George Fried

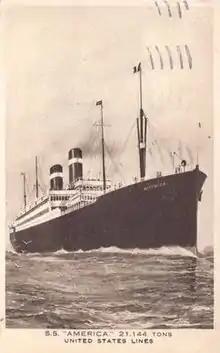
SS "America"

Fried took command of the SS "America" in 1928. Only three years after his previous rescue, while serving as captain of the SS "America", Fried rescued the thirty-two man crew of the Italian steamship "Florida" in freezing weather and violent snow squalls. "America" was heading to New York from France. As she battled her way through a major storm, the liner picked up distress signals from "Florida". Navigating with the aid of a radio direction finder, the "America" fixed a location on the Italian ship, and late the following afternoon on January 28, 1929, sighted the endangered vessel.